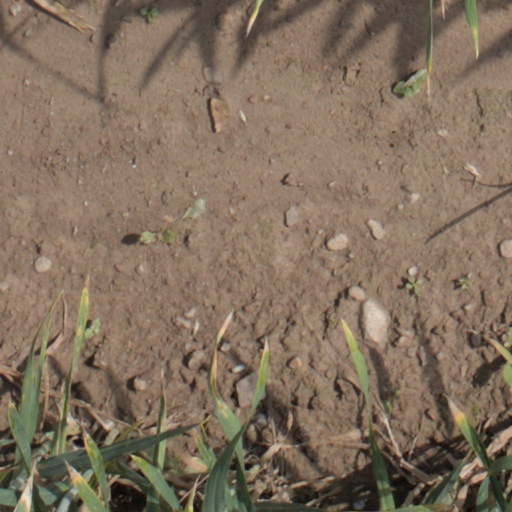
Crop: wheat